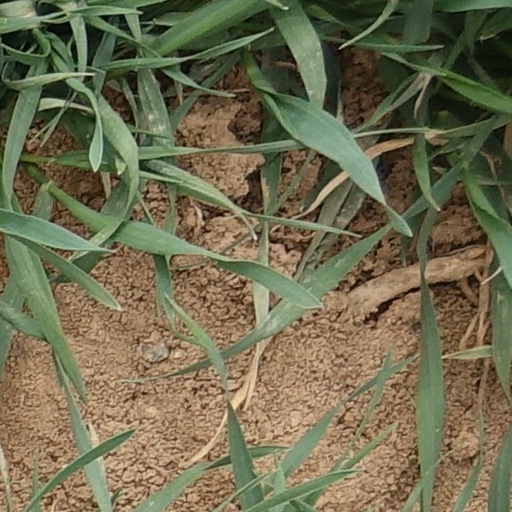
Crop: wheat